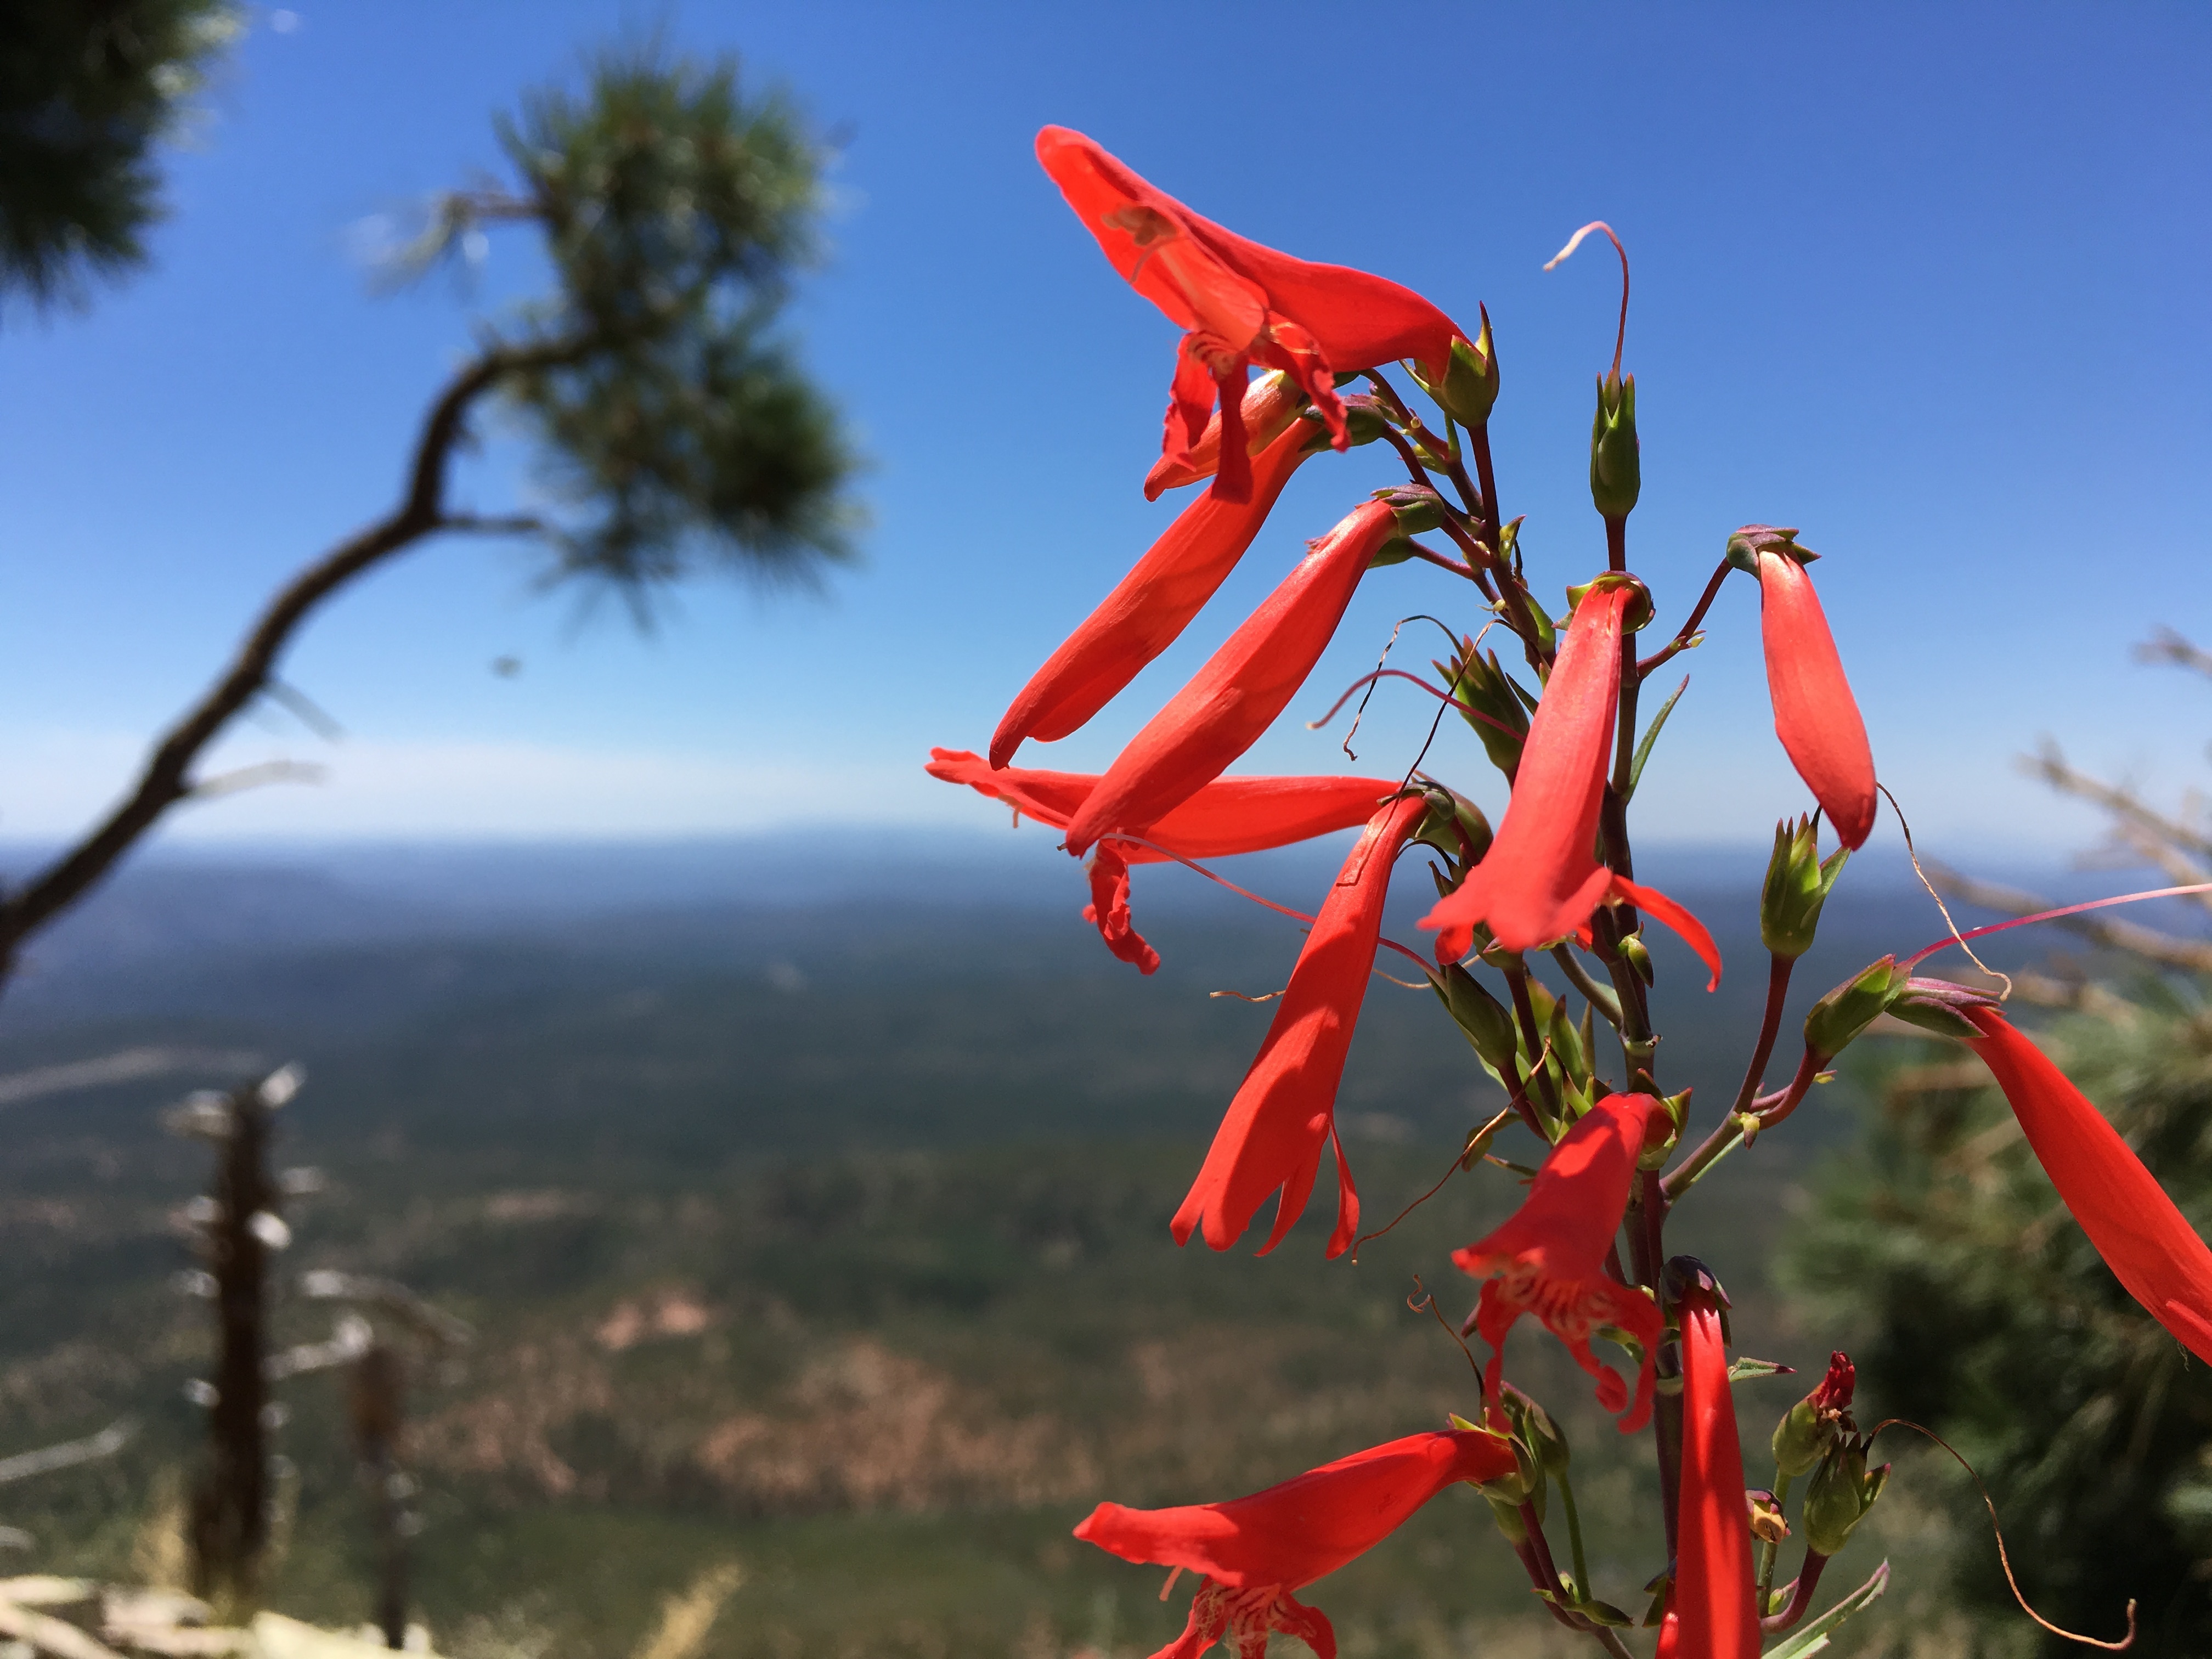
tree, nature, plant, leaf, flower, red, autumn, flora, 2016366, flowering plant, land plant